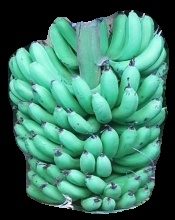
Variety: pachbale
Grade: grade1